Mariano Puigdollers Oliver

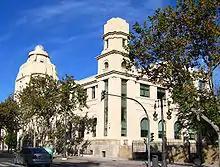
University of Valencia

When assuming Elementos de Derecho Natural in Santiago in 1920 Puigdollers took over an auxiliary post and according to his later account, as a hardline Catholic he was constantly harassed by academics of Institución Libre de Enseñanza. In 1922 he was listed at position 488 at the ; the same year he took over the same chair in Seville. In 1924 he moved to Valencia, still chairing Elementos de Derecho Natural. Initially he was among the youngest catedráticos, in constant pursuit of permanent employment. Over time his position grew; apart from supervising secondary education in the late 1920s he was also taking part in internal assignment procedures. He was also appointed to internal bodies investigating disciplinary cases. The one which gained particular attention was a 1929 investigation related to a secondary school professor, charged with antipatriotic and antireligious propaganda. Puigdollers was nominated juez instructor; he found the defendant guilty and recommended most severe measures, which indeed led to the person in question being fired.